David Buehler

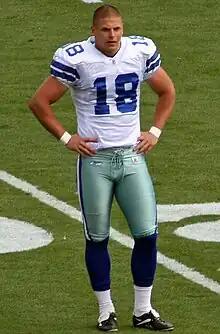
Buehler with the Dallas Cowboys in 2009

David Jonathan Buehler (born February 5, 1987) is an American former professional football placekicker in the National Football League (NFL) for the Dallas Cowboys. He was selected by the Cowboys in the fifth round of the 2009 NFL draft. He played college football at the University of Southern California.